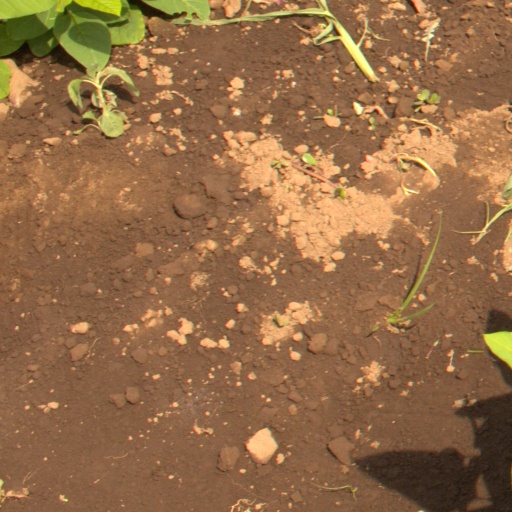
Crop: soybean